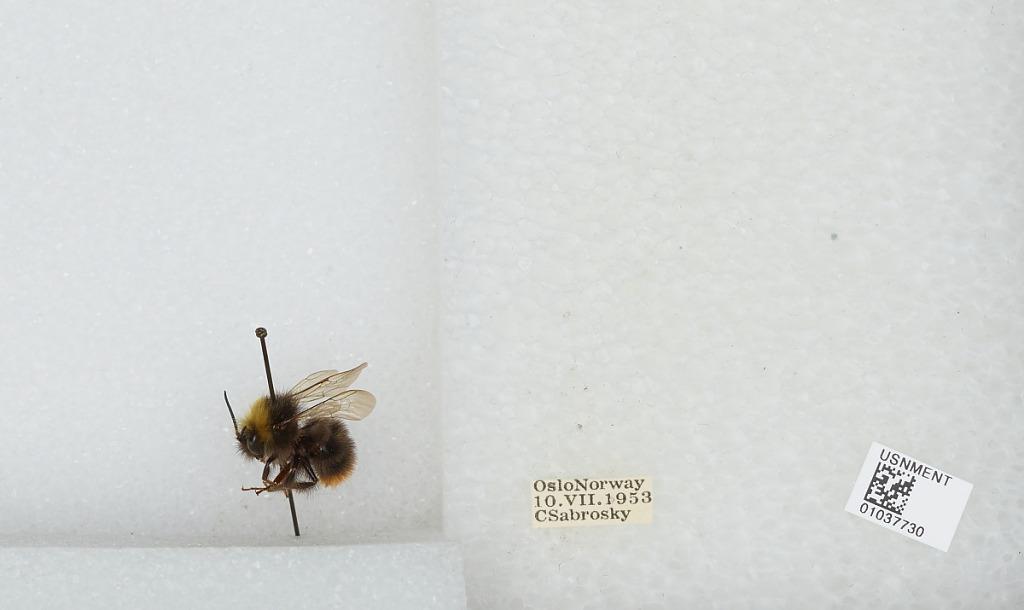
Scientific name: Bombus (Pyrobombus) pratorum (Linnaeus)
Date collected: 1953-7-10
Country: Norway
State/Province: Oslo
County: Oslo
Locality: Oslo
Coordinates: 59.9139, 10.7522